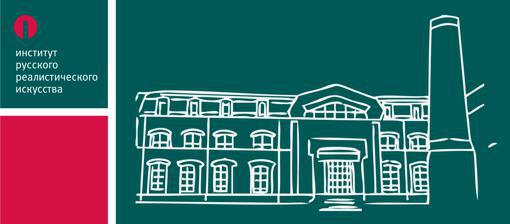
Building: Institute of Russian Realist Art
Country: Russia
Year built: 2011
Art museum in Moscow, Russia The Institute of Russian Realist Art The main entrance to the gallery, in 2014. Interactive fullscreen map Former name IRRA museum Established 2011 ; 14 years ago ( 2011 ) Location Moscow , Russia Coordinates 55°43′51″N 37°39′32″E / 55.73083°N 37.65889°E / 55.73083; 37.65889 Type Art museum Collections Soviet art Director Nadezhda Stepanova Owner Alexey Ananiev Website rusrealart.ru The Institute of Russian Realist Art ( IRRA ) is a private institution which brings back the public and social traditions of Russian artistic patronage. The IRRA museum and exhibition centre was opened on December 1, 2011 in one of the old buildings of the former cotton-printing factory built in the "Zamoskvorechye" district of Moscow at the end of the 19th century. Selected collection highlights Third floor The halls of the third floor display important sections of the museum collection, Soviet art from the first half of the 20th century, including works by figures such as Arkady Plastov , Sergey Gerasimov , Alexander Deineka , Yury Pimenov, Georgy Nissky , Isaak Brodsky and other painters. Second floor The second floor of the Institute of Russian Realist Art displays the Soviet art collection of the second half of the 20th century. At its centre are works by the painters of the 1960s including "National Artists", and full members of the Russian Academy of Arts Gely Korzhev , the brothers Sergei and Alexei Tkachev, Viktor Ivanov, Petr Ossovsky, Dmitry Zhilinsky and Tair Salakhov . First floor The halls of the first floor familiarise with present-day life in Russia, including works by such members of the Moscow school of painting as Viktor Kalinin, Alexei Sukhovetsky, Vladimir Telin, Nikolai Zaitsev, Vyacheslav Stekolschikov, Nikolai Solomin; the works of Leningrad painters Andrei Mylnikov , Yevsei Moiseenko, Boris Ugarov , Vyacheslav Zagonek; the artists from Vladimir, including Kim Britov, Vladimir Yukin and Mikhail Izotov. External links Official website Institute of Russian Realist Art within Google Arts & Culture Media related to Institute of Russian Realist Art at Wikimedia Commons v t e Modern and Contemporary Art Galleries in Russia ARKA Gallery Erarta Galeyev Gallery Garage Museum of Contemporary Art Institute of Russian Realist Art Lumiere Brothers Center Shazina Gallery Authority control databases International VIAF National United States